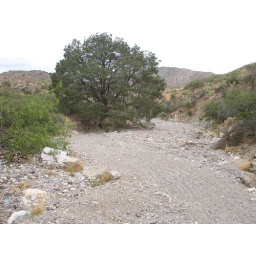
I'm removing a plug of stone left by earlier heavy rains that are creating a bottle neck